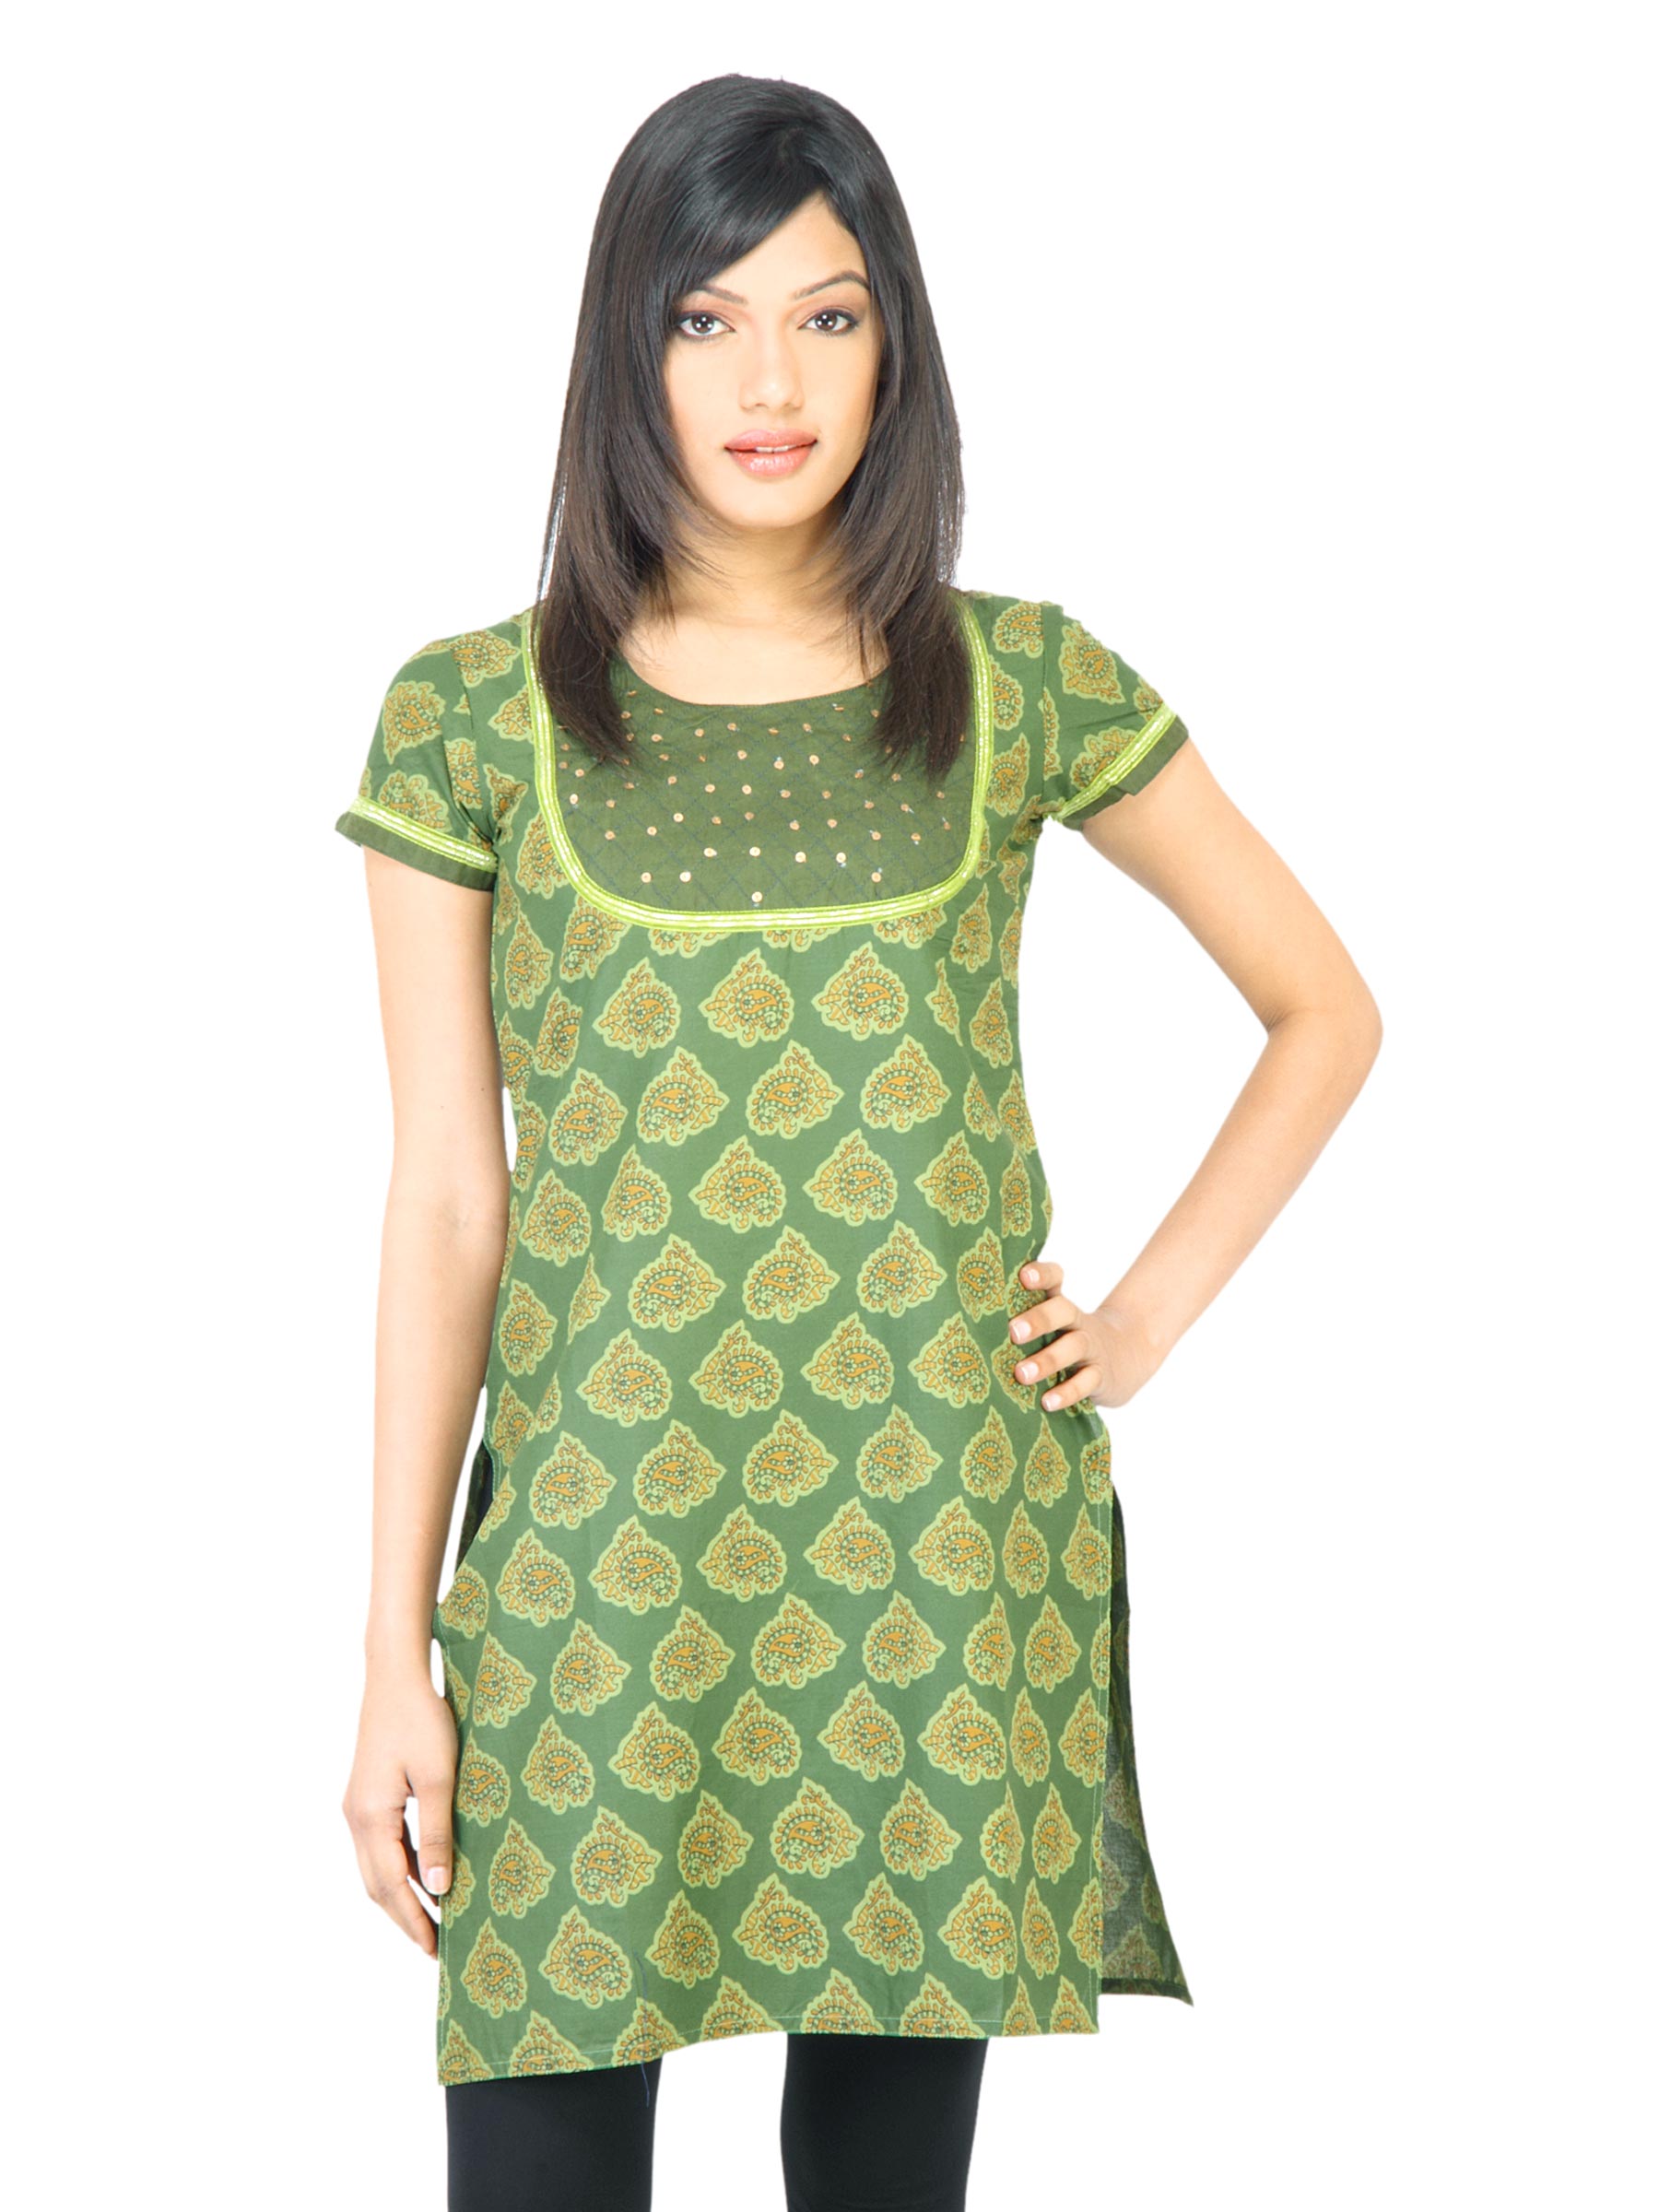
Vishudh Women Printed Green Kurta
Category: Apparel / Topwear / Kurtas
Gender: Women
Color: Green
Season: Fall 2011
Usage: Ethnic